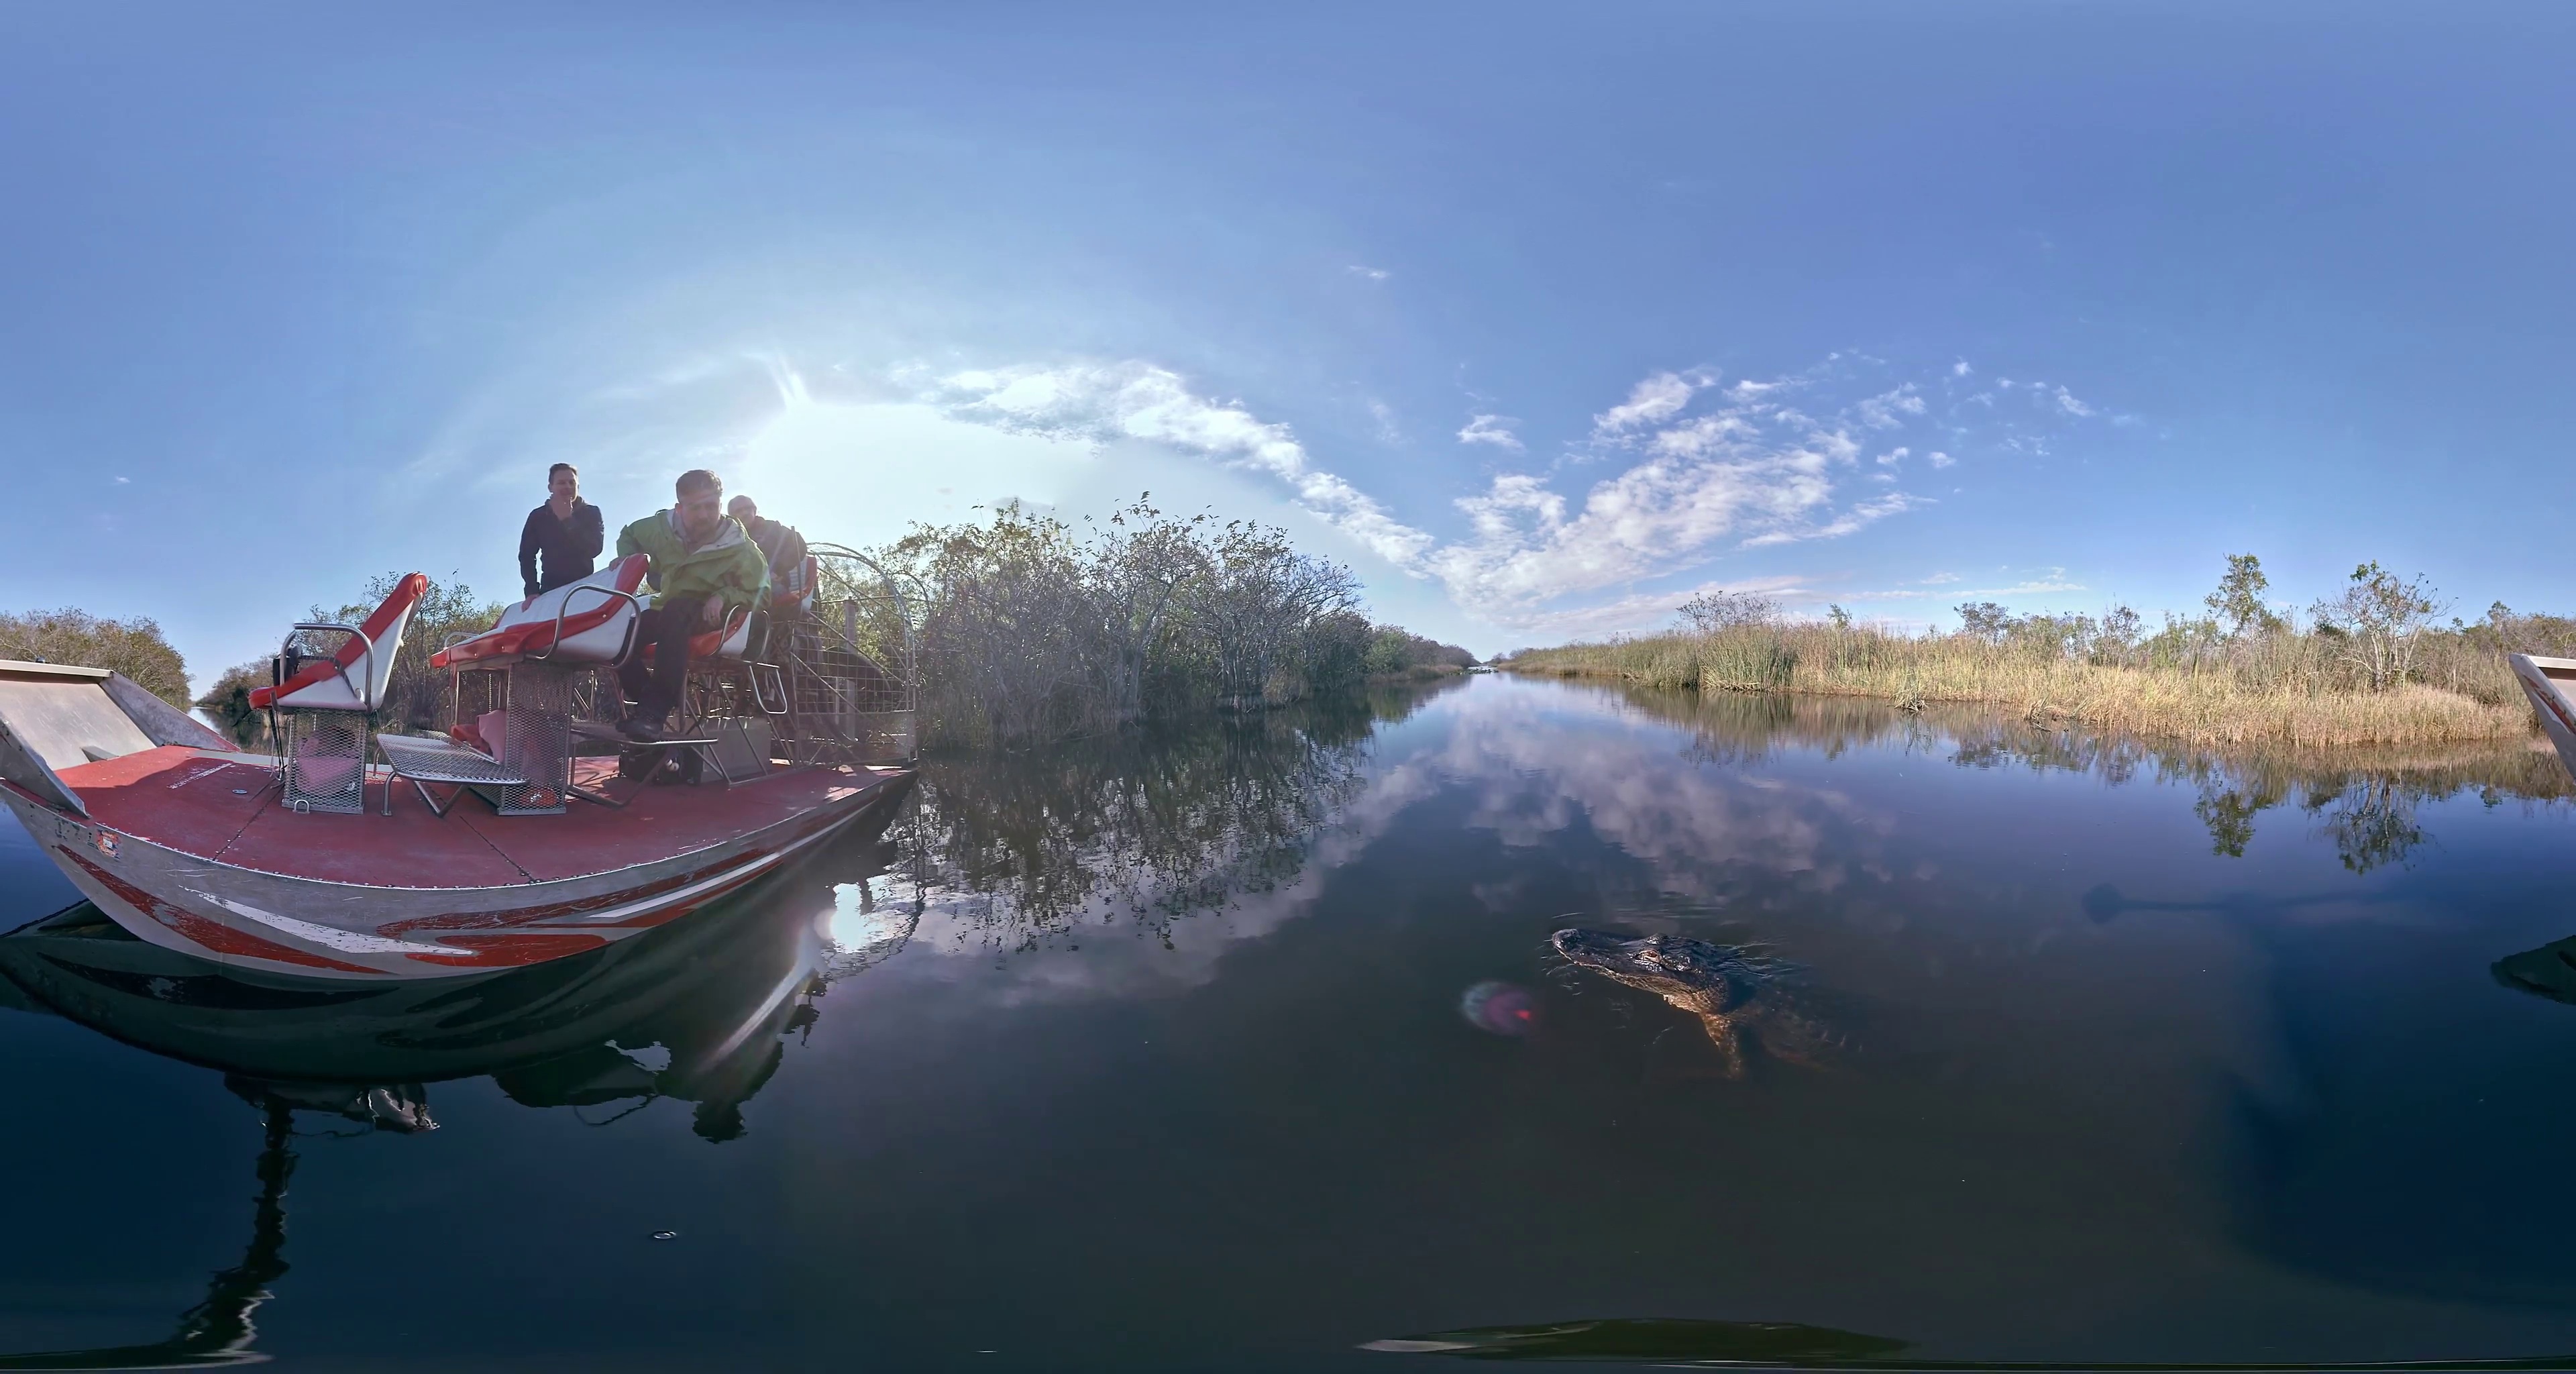
Referred object: Crocodile in the water

Referred object: the floating alligator

Referred object: the alligator opposite the airboat